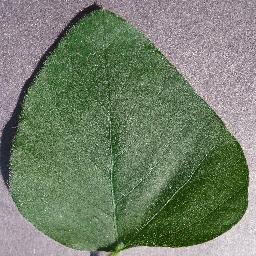
Label: Soybean___healthy